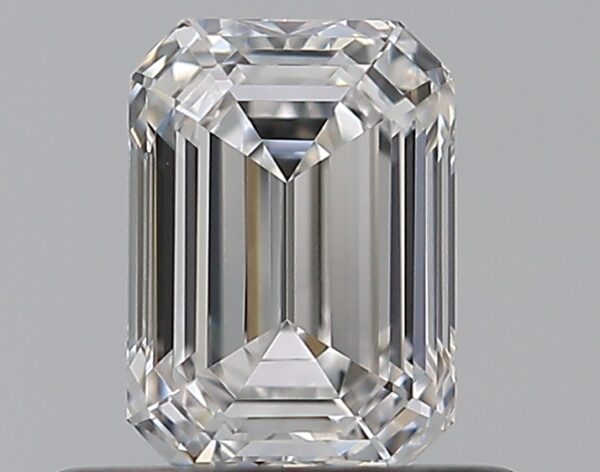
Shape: emerald
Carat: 0.5
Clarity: VVS2
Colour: D
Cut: EX
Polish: EX
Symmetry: VG
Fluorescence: N
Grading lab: GIA
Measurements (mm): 5.31 x 3.79 x 2.52